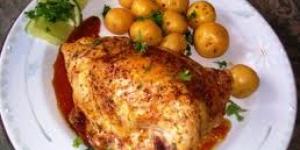
pollo al limon y miel